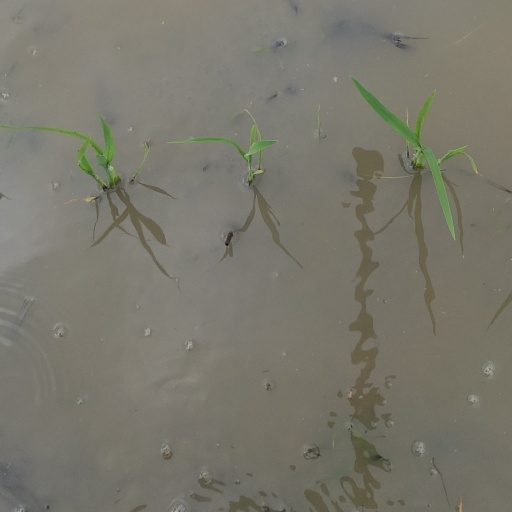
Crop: rice